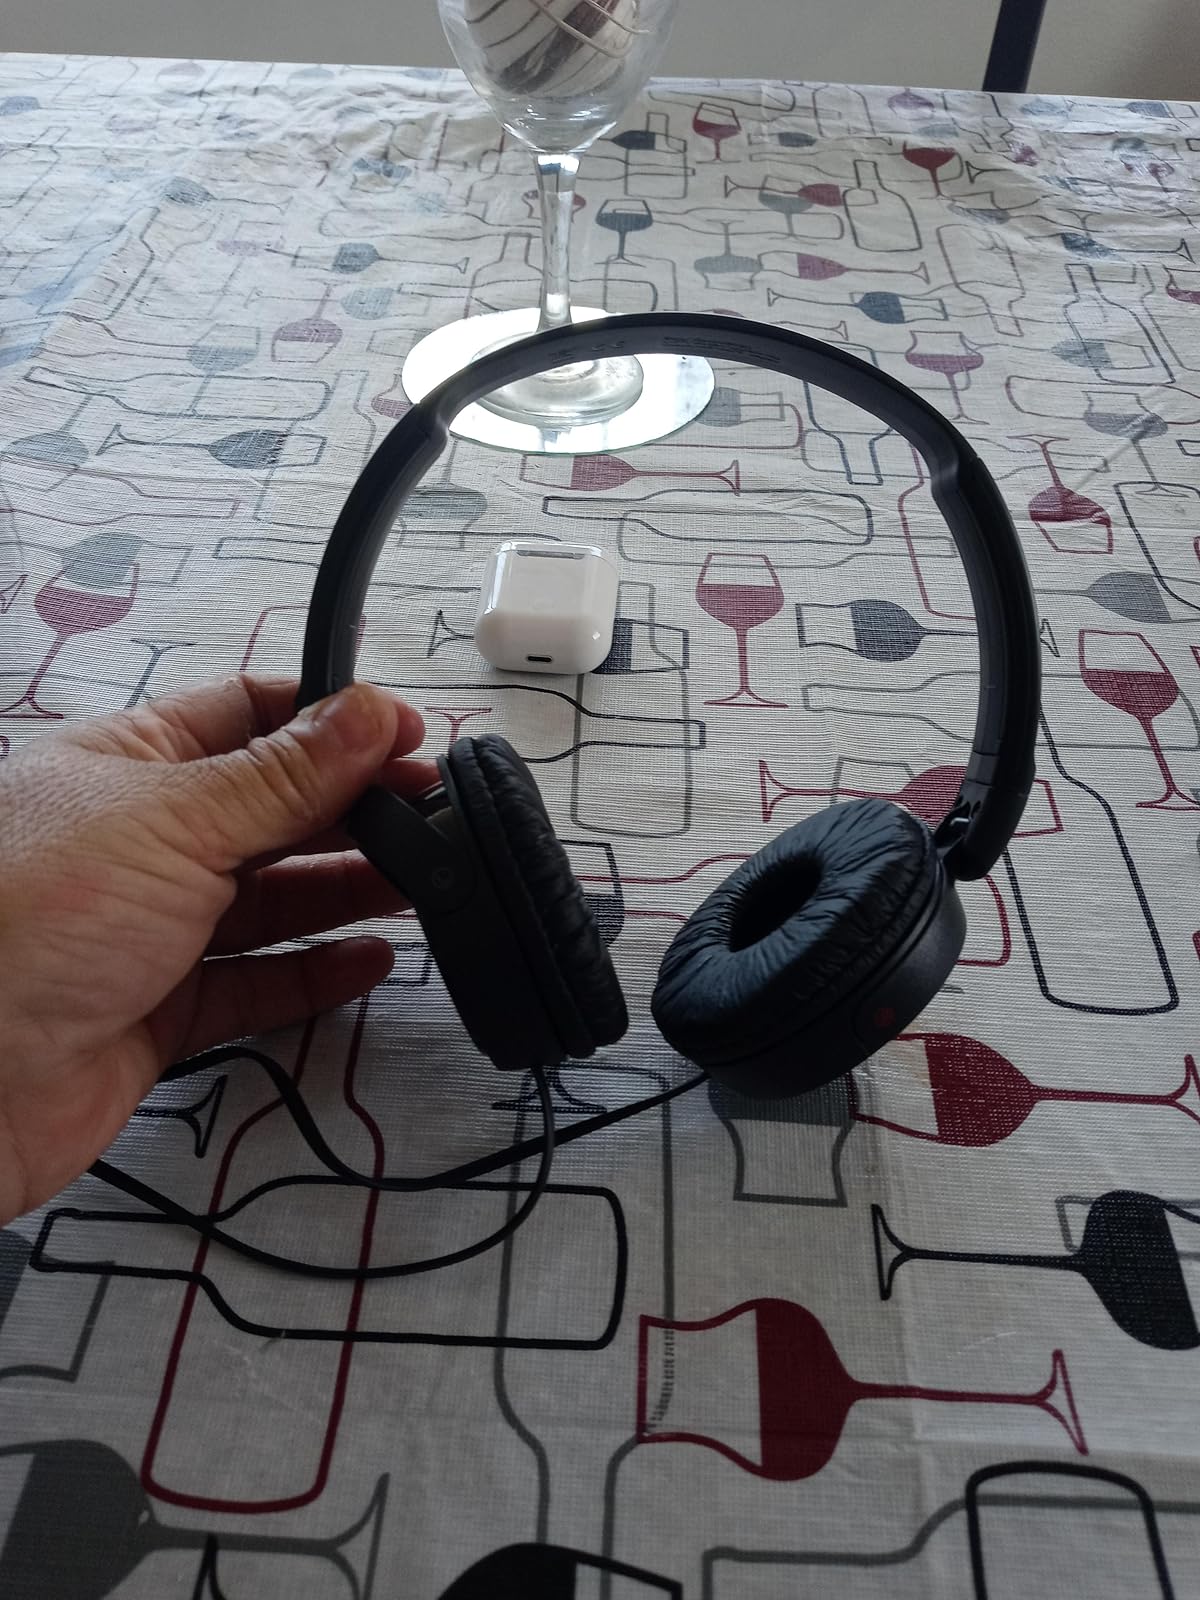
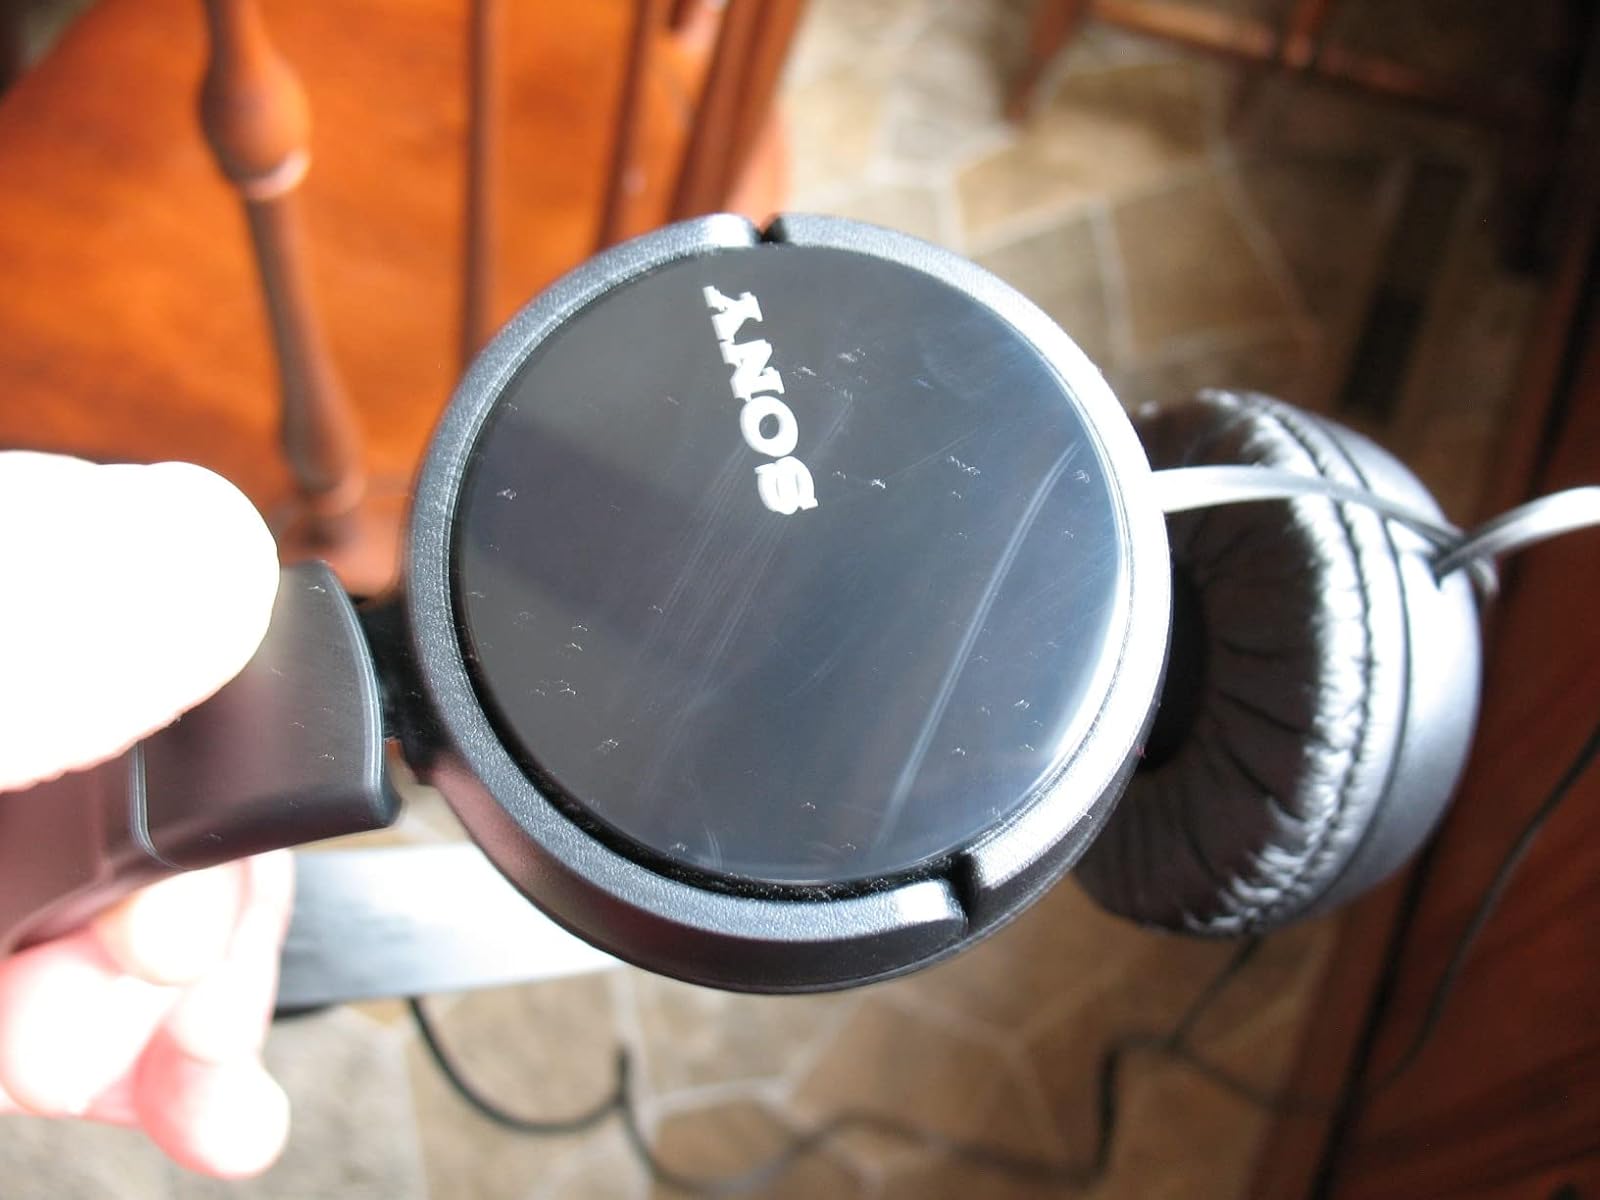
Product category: headphones
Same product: yes